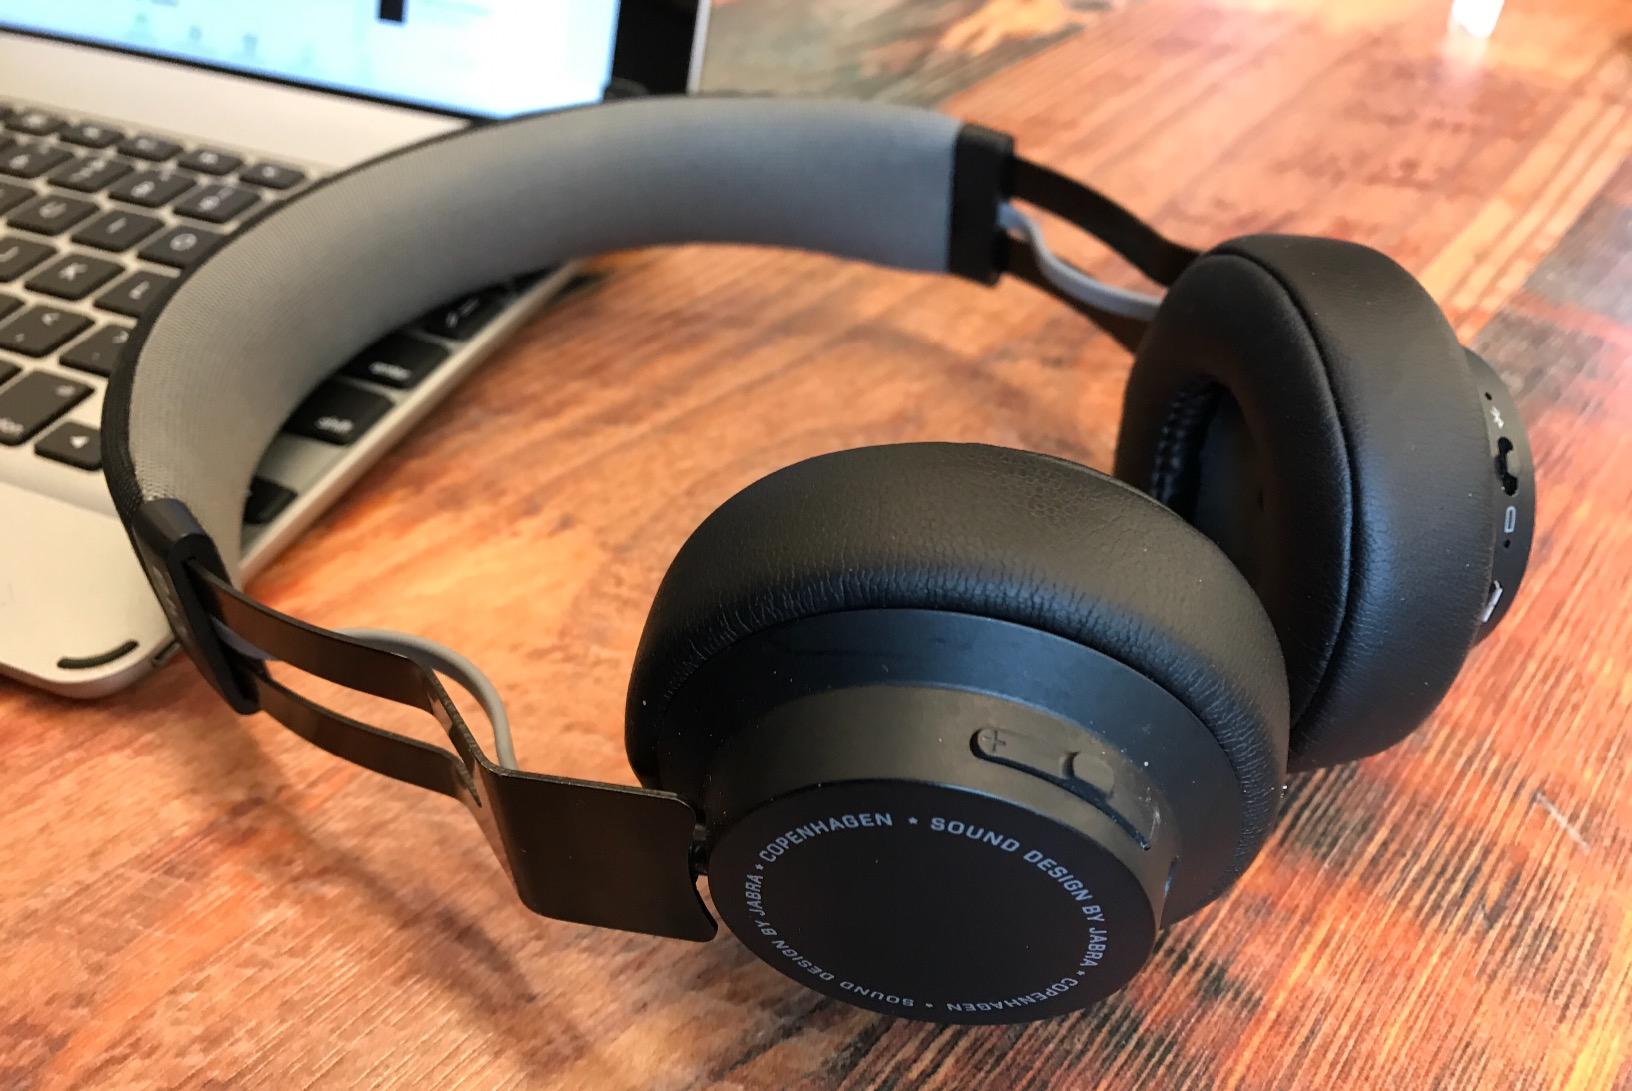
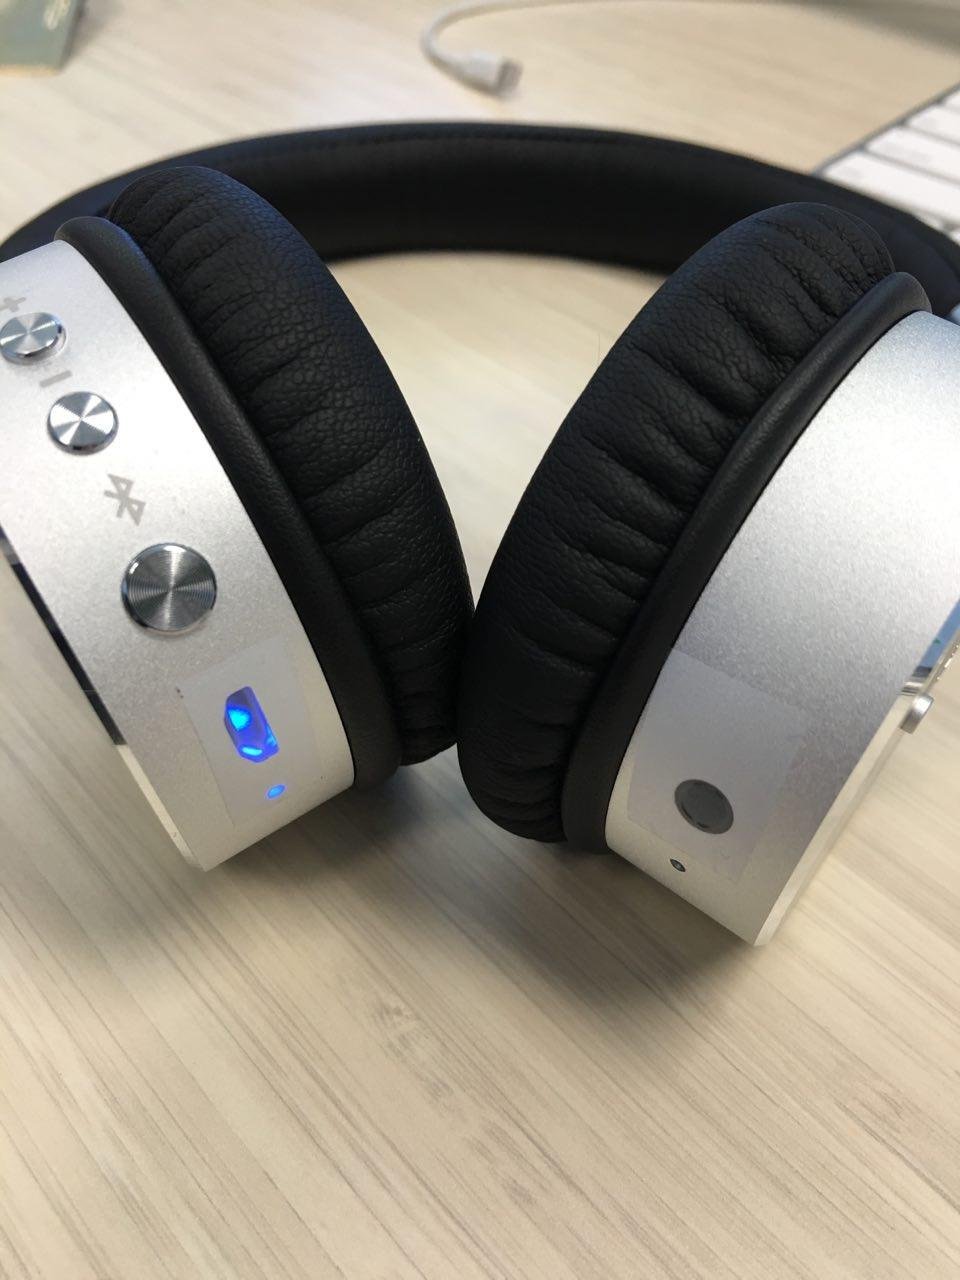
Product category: headphones
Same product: no